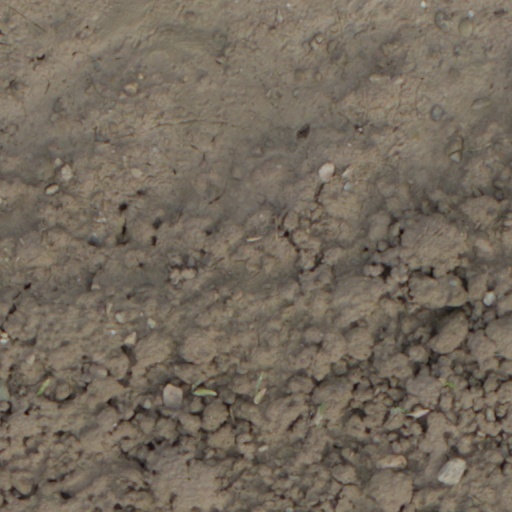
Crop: wheat